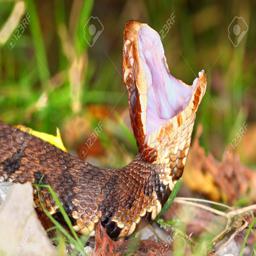
Animal: snakes